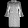
Label: Dress